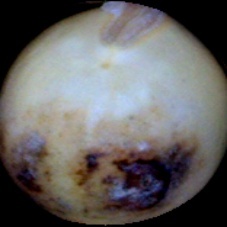
Label: Spotted